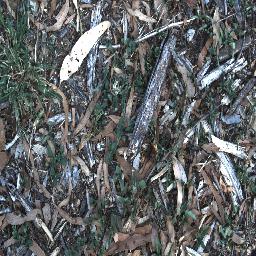
Label: negative